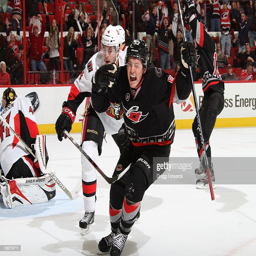
# celebrates his third - period goal to tie the game during a game against ice hockey team .